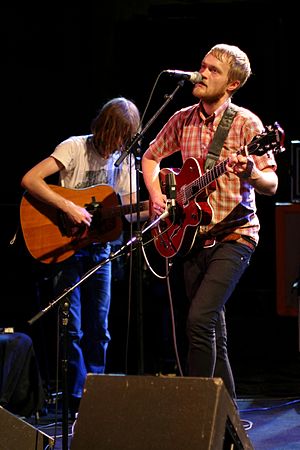
Two Gallants
Two Gallants er en amerikansk folk-rock duo fra San Francisco, Californien dannet i 2002. Navnet kommer fra en novelle af samme navn fra Dublinfolk skrevet af James Joyce.